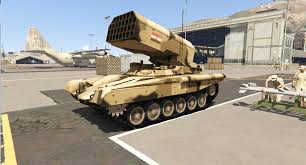
Label: TOS-1